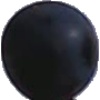
Label: blue_grape